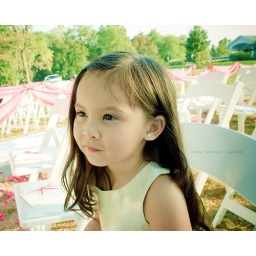
This was taken in VA, at a friend's wedding. Big sis was a flower girl